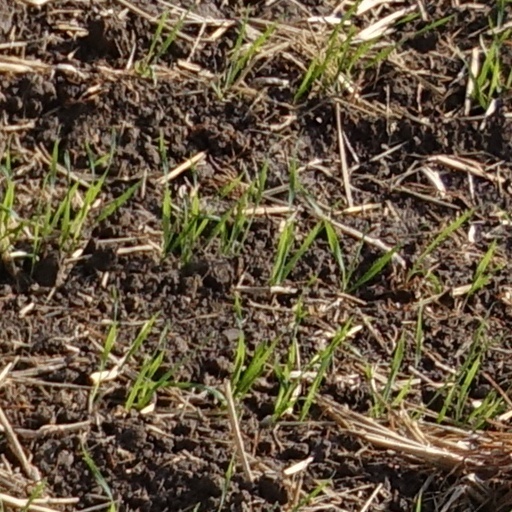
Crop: wheat